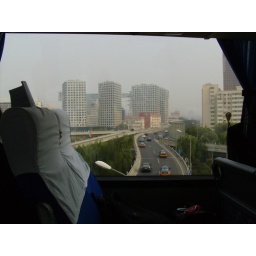
view across bus to the road and city below